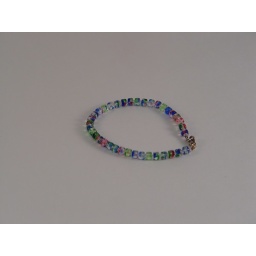
short glass tube beads in a swirl of colors spaced by clear sead beads